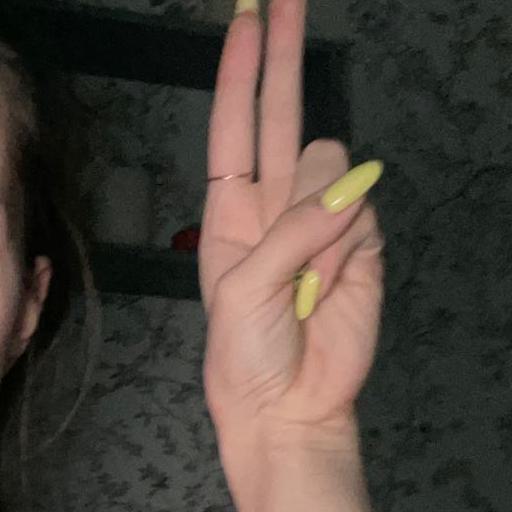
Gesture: two_up